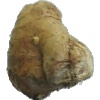
Label: ginger_root